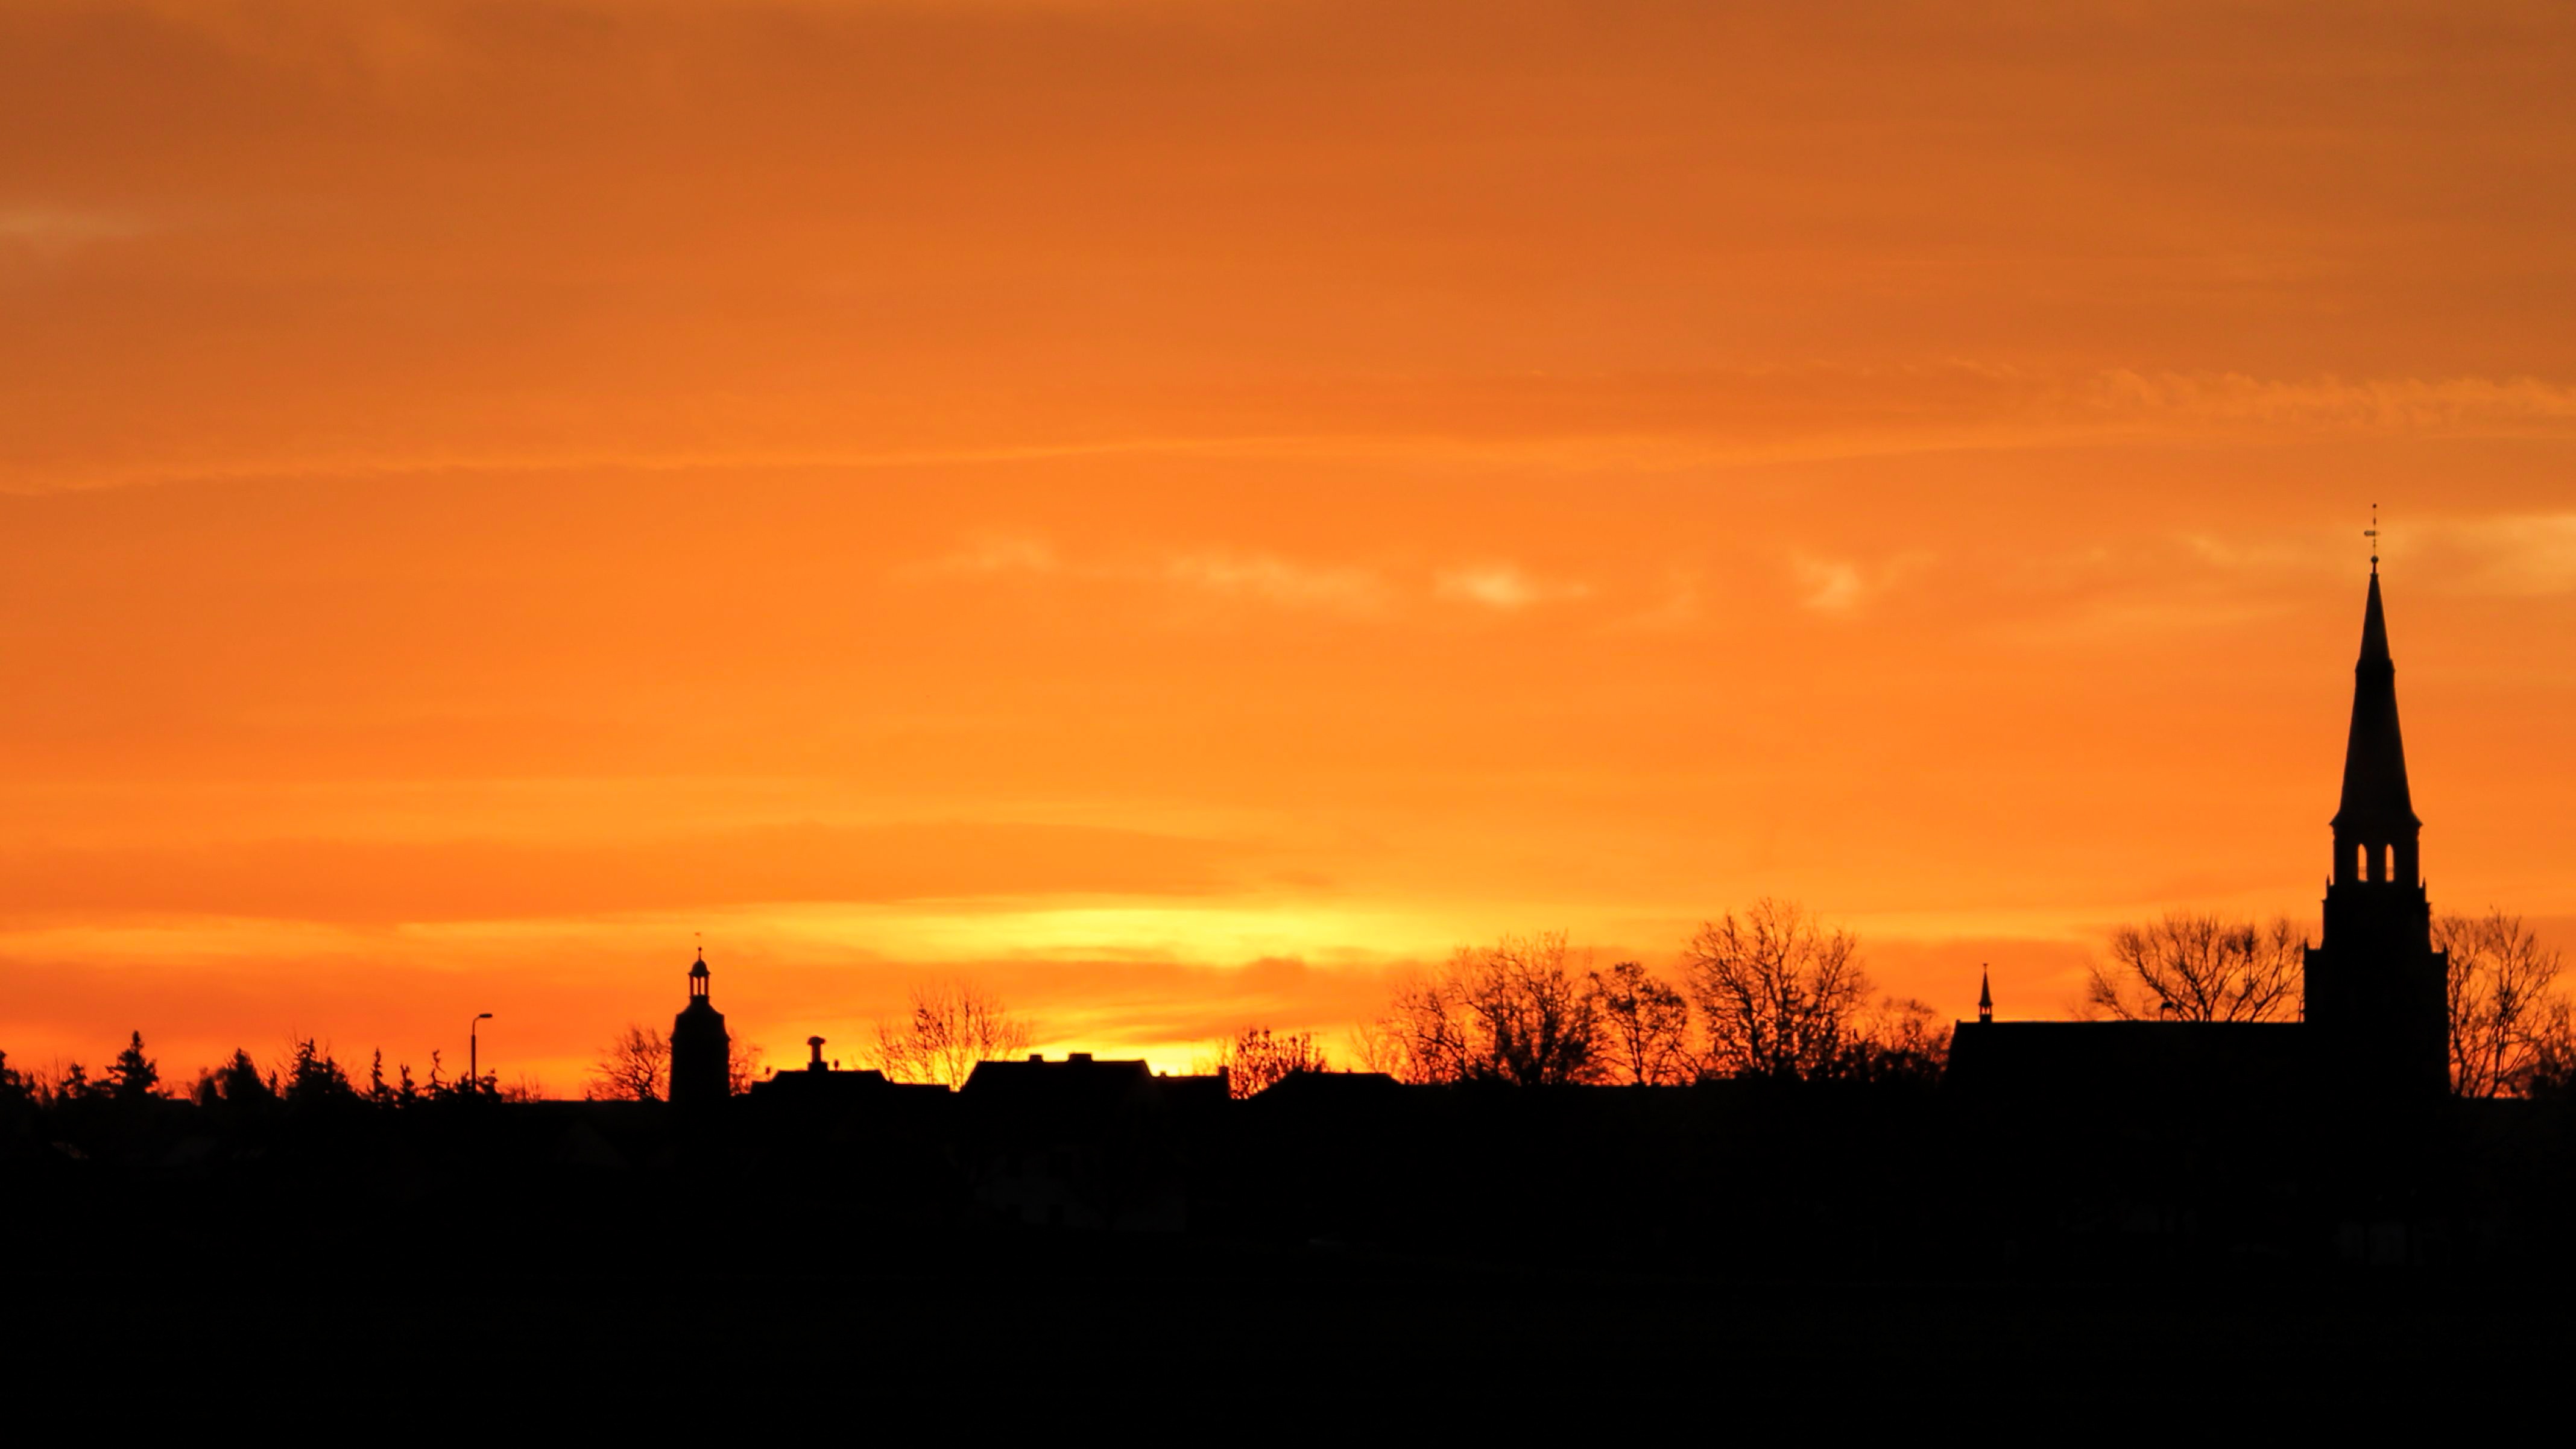
landscape, horizon, cloud, sky, sun, sunrise, sunset, skyline, sunlight, morning, dawn, atmosphere, dusk, evening, twilight, skies, morgenstimmung, afterglow, prettin, red sky at morning, elbaue